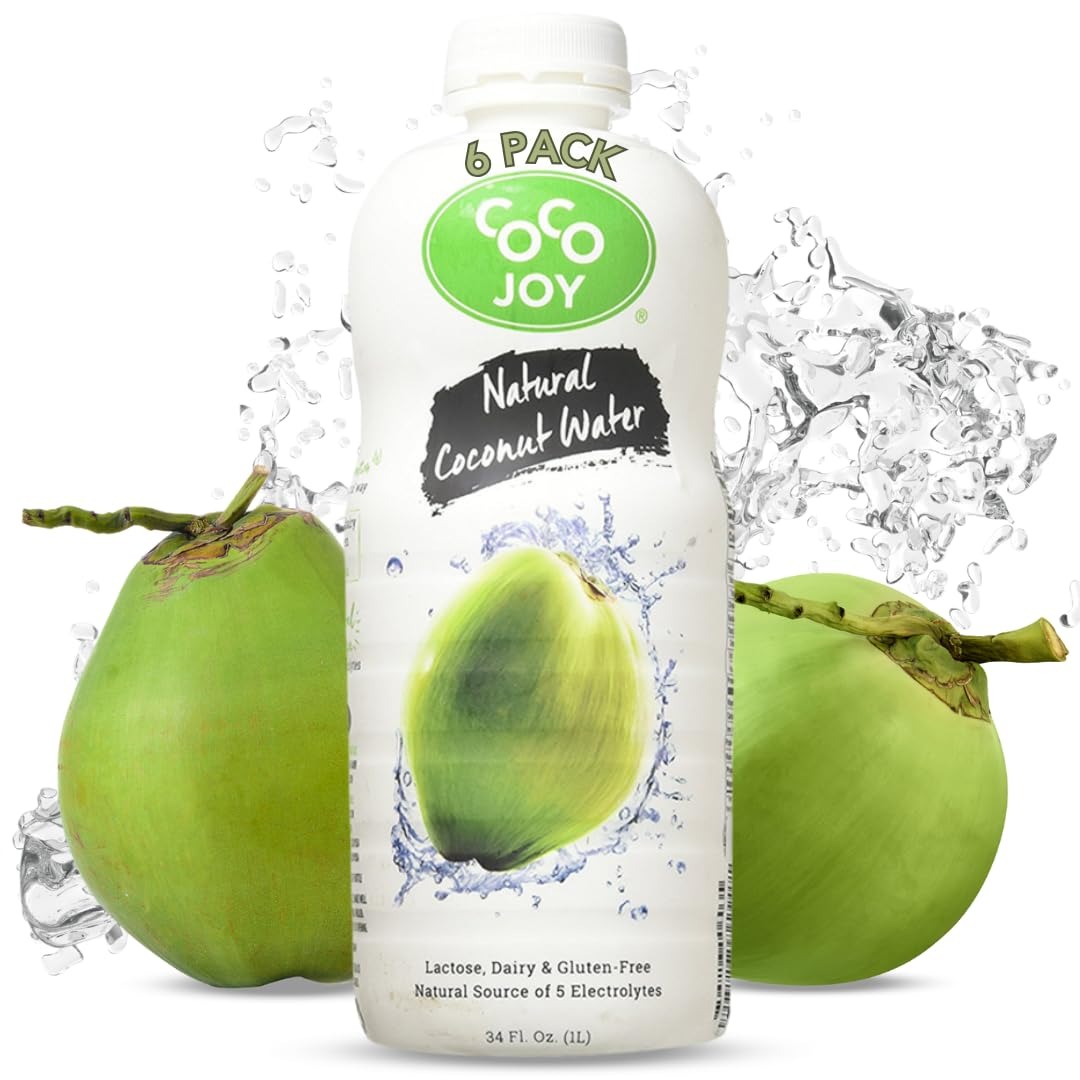
Item Name: CoCo Joy Natural Coconut Water, 100% Coconut Water, Fresh, Low-Calorie, High-Calcium, Nutrient-Rich Drink with Electrolytes, Potassium, and Other Nutrients, 6 pack
Bullet Point 1: NATURAL COCONUT WATER: Our coconut water is made from raw, fresh coconuts on the day they are harvested. This process gives our product its great sweet taste. Our delicious drink is all-natural and never made from concentrate.
Bullet Point 2: NOTHING ARTIFICIAL: Go ahead and give in to the great taste of CoCo Joy! You can enjoy our great flavor without worrying about unnecessary additives. Our Coconut Water includes a small amount of added cane sugar but is free of artificial sweeteners, chemicals, and preservatives!
Bullet Point 3: DELICIOUS, HEALTHY HYDRATION: Coconut water is a delicious way to stay hydrated and makes a perfect pre- or post workout beverage! Our coconut drink is a natural source of 5 essential health-boosting electrolytes and is a great source of potassium.
Bullet Point 4: SIMPLE & PURE: CoCo Joy coconut water is the natural choice for everyday on-the-go refreshment. Our coconut water is non-GMO, gluten-free, lactose-free, and dairy-free. What you get is a pure, healthy, straight-from-the-tropics coconut taste.
Bullet Point 5: THE COCO JOY MISSION: We are a premier consumer hydration company that focuses on providing healthy and delicious beverages. We strive to make a positive difference in our customers’ lives with products that are great tasting, good for you, and sustainably produced.
Value: 204.0
Unit: Fl Oz

Price: 49.99